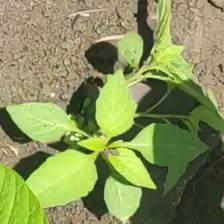
Weed species: Moti_dudhi(Euphorbia_geneculata_L)